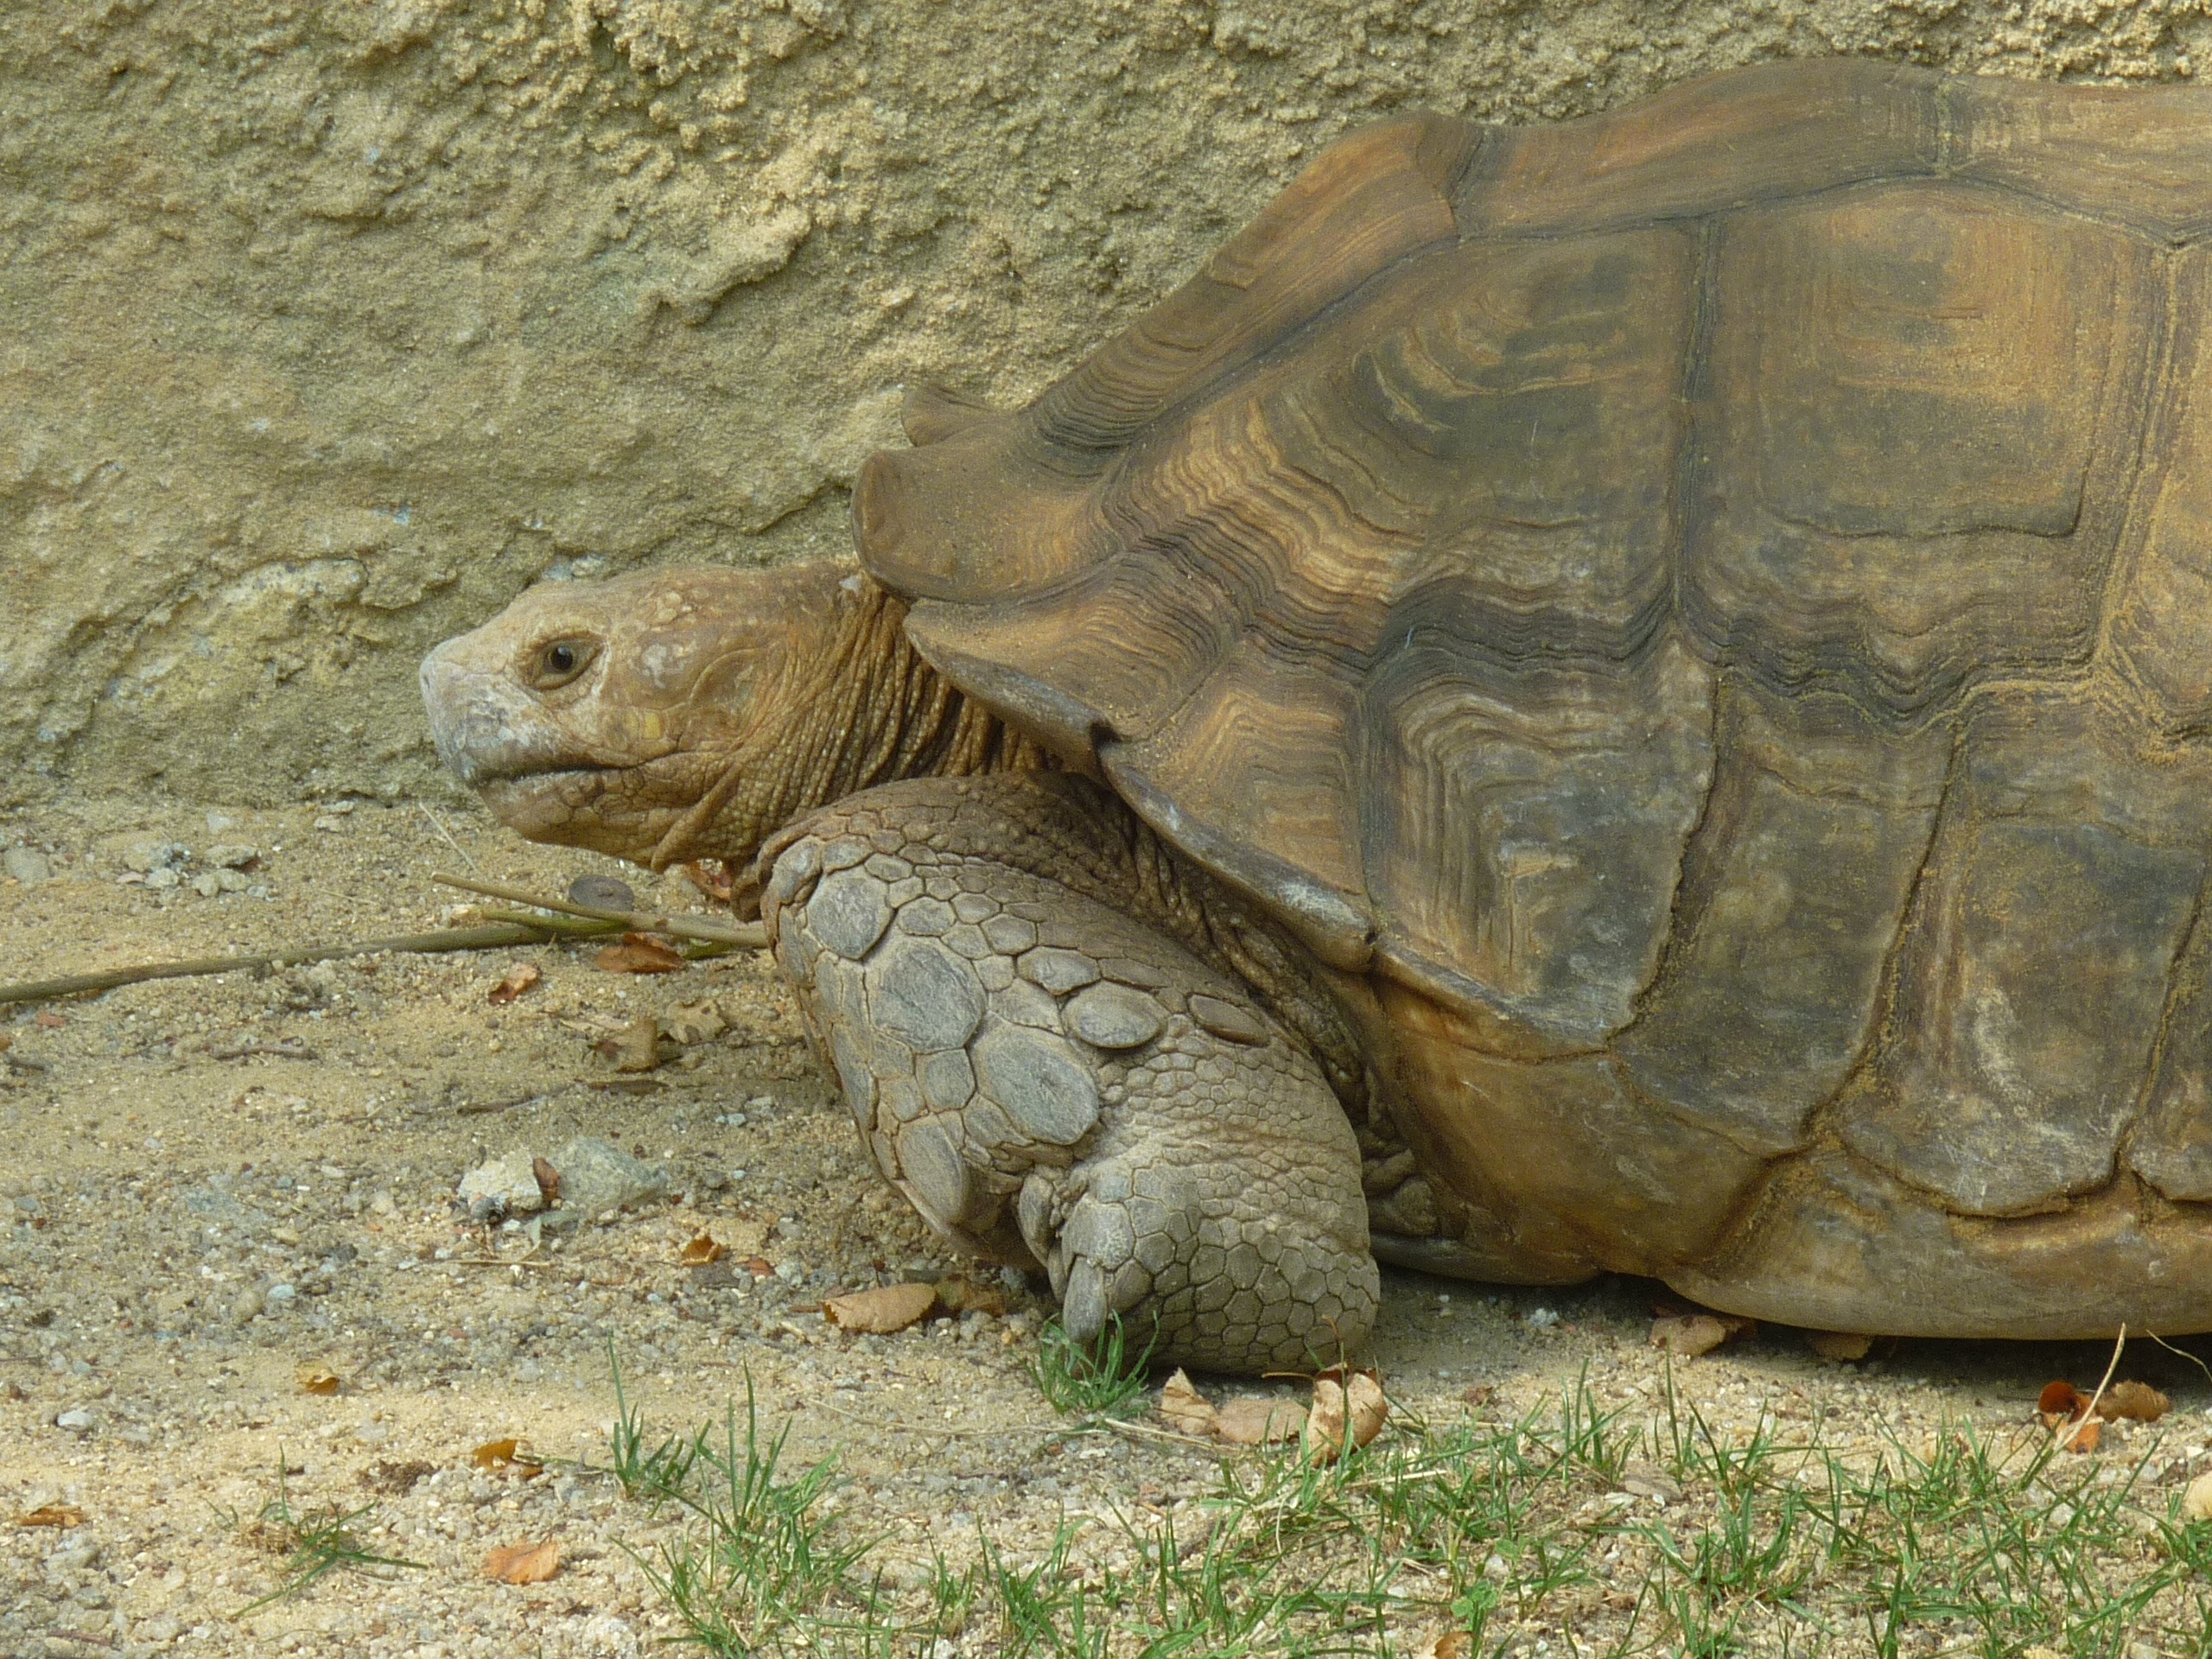
animal, wildlife, zoo, turtle, reptile, fauna, face, tortoise, vertebrate, huge, protection, box turtle, armor, emydidae, samoa